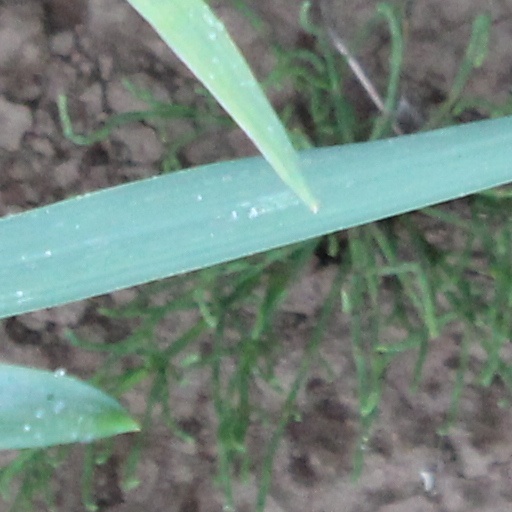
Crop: wheat